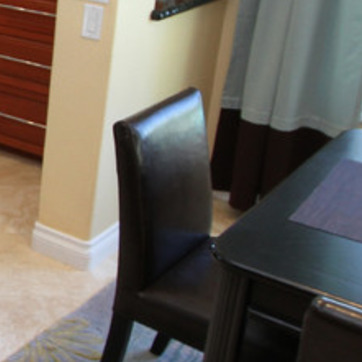
Material: leather